Shamsher Singh Dullo

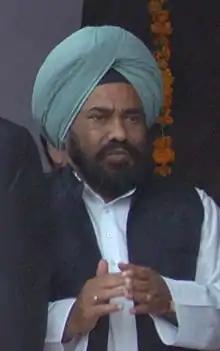

Shamsher Singh Dullo was born in Ramdasia Sikh family to Inder Singh Dullo and Satnam Kaur at Khanna, Punjab. He did B.A and LL.B from A.S. College, Khanna and Law College, Panjab University (Chandigarh) and practiced law from the Punjab and Haryana High Court.